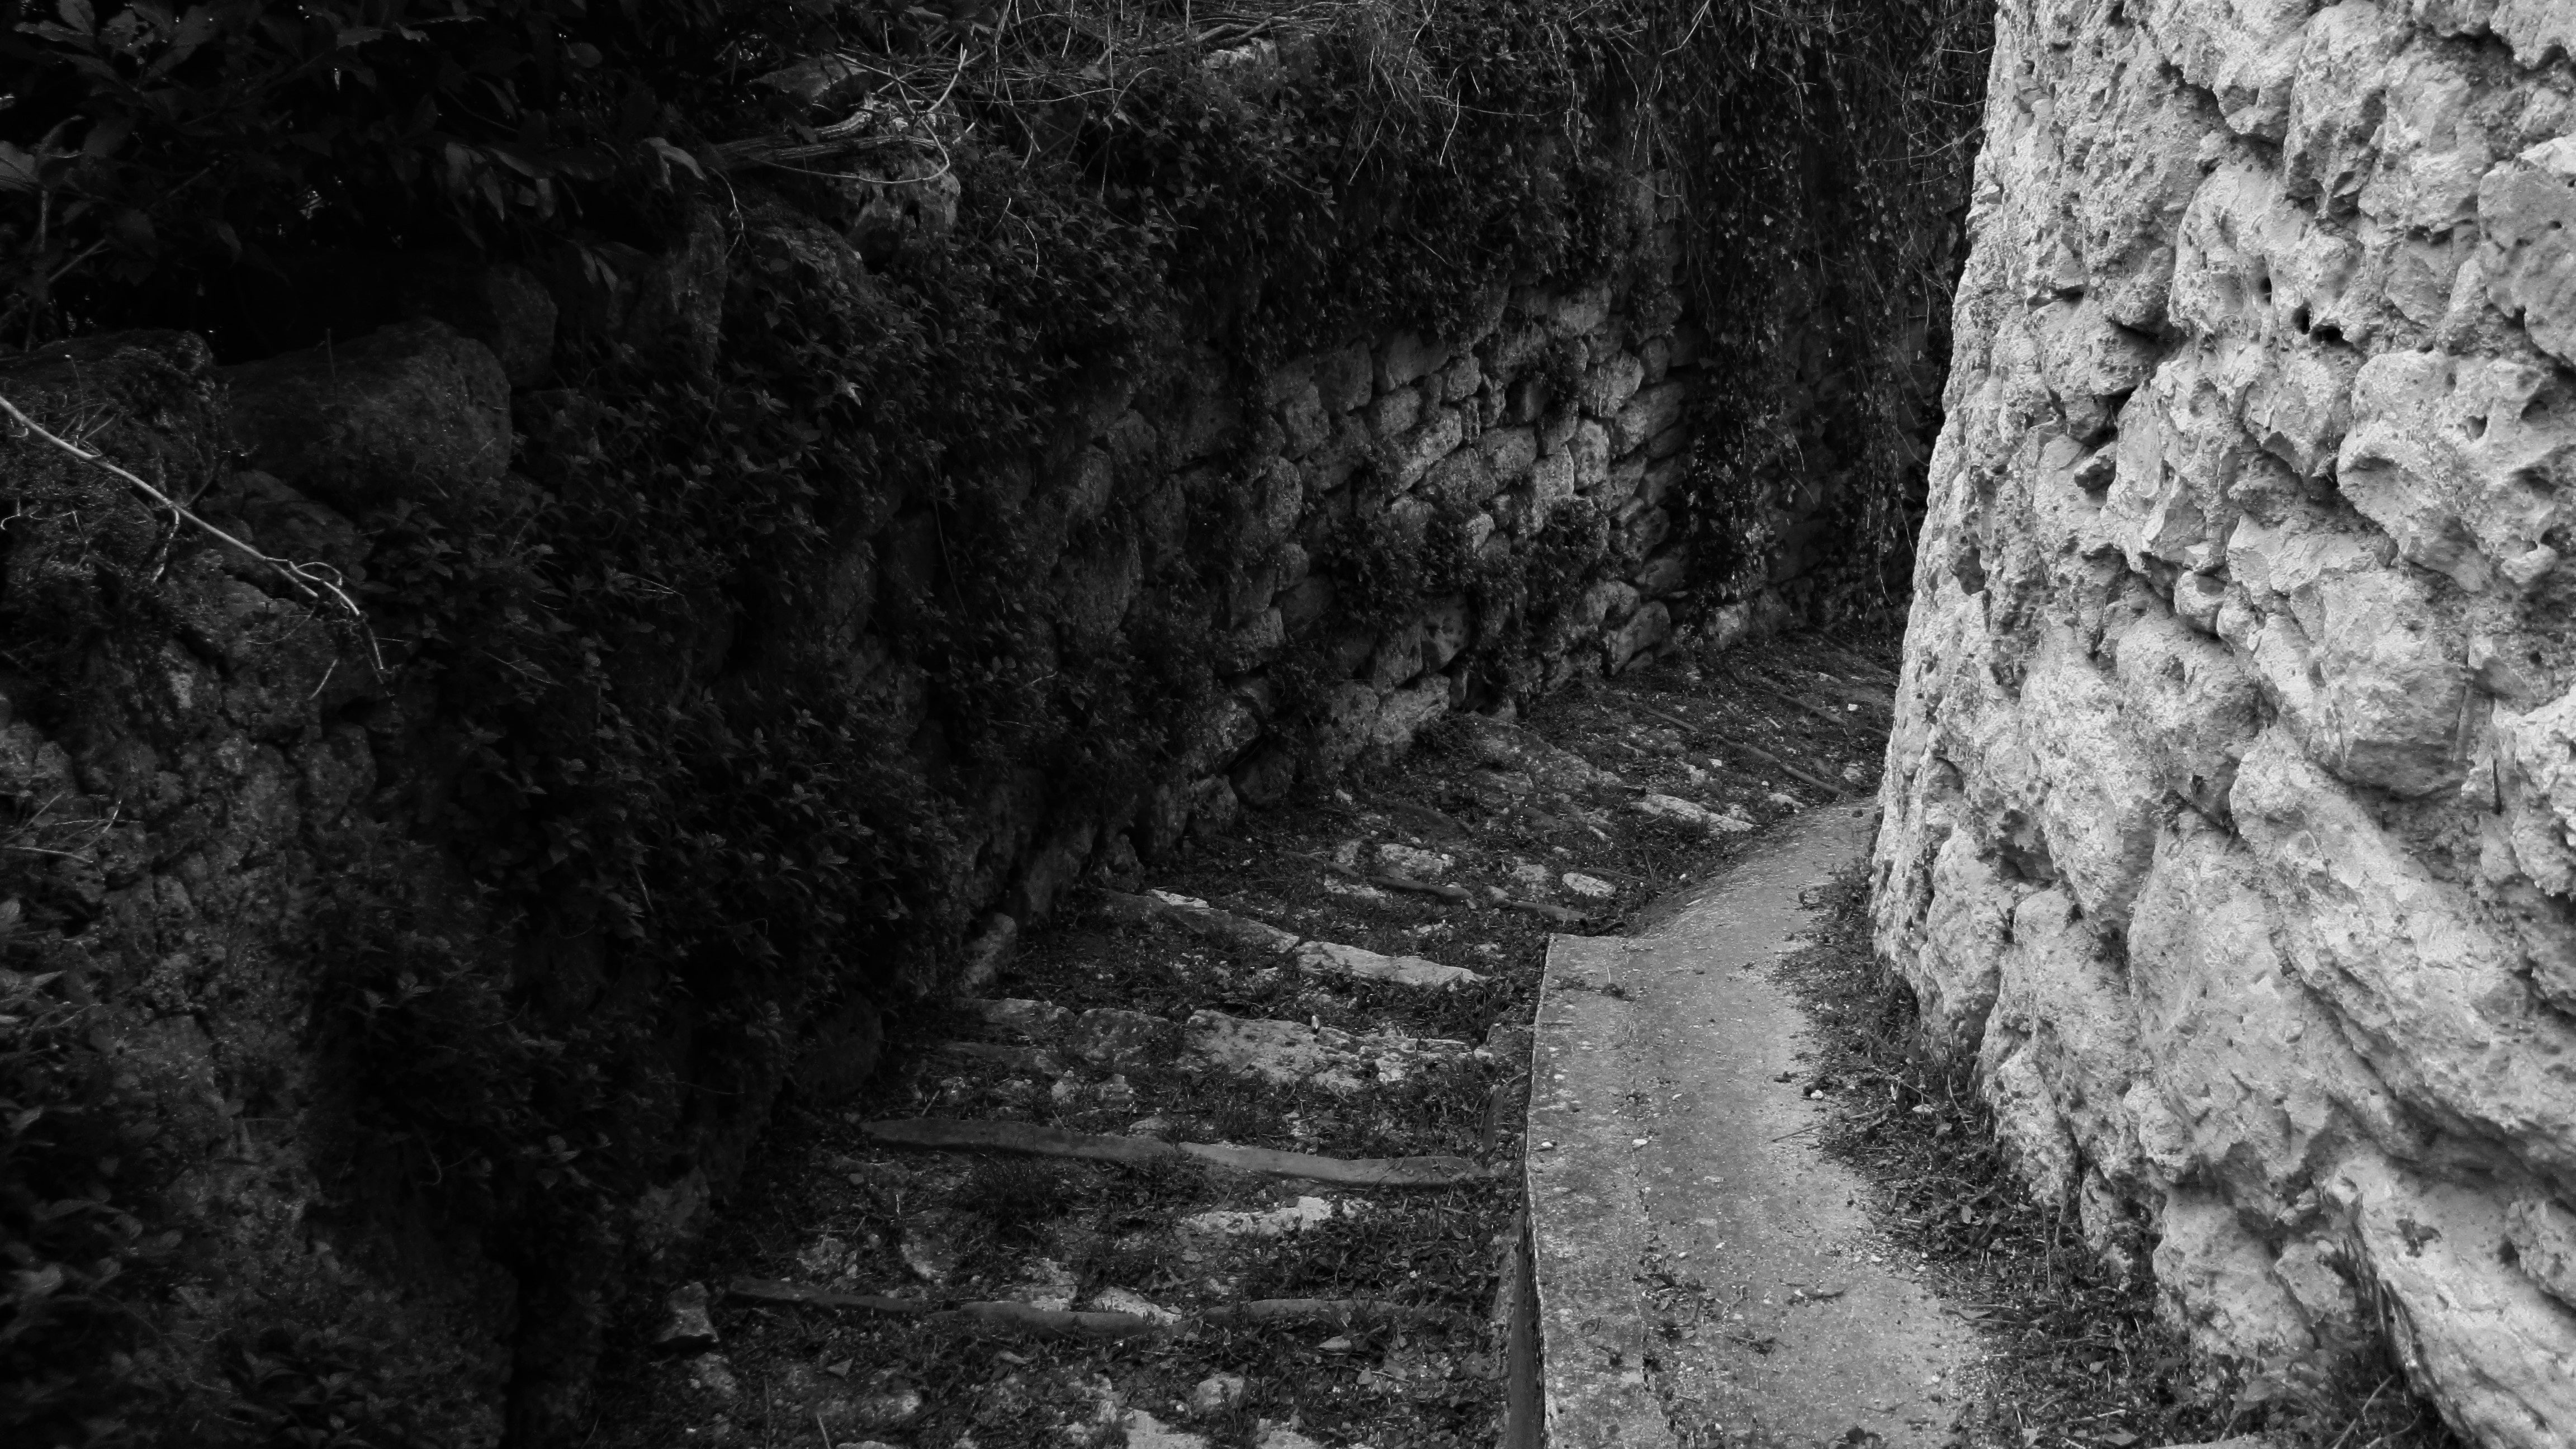
tree, forest, rock, black and white, track, texture, wall, soil, darkness, black, monochrome, material, ruins, infrastructure, monochrome photography, ancient history